Tunis

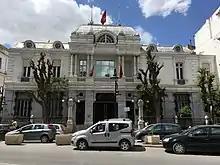
Tunis Old Tribunal

The presence of modern churches in Tunis is also testimony to the French presence for half a century. Tunis is the seat of the Diocese of Tunis, with the seat located at the Cathedral of St Vincent de Paul, The church was built in 1897 on the site of the old Christian cemetery of Saint-Antoine. This includes a network of Catholic buildings, including the Church of St. Joan of Arc, but also with the Protestant Reformed Church and the Anglican church Saint-Georges.